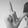
ASL letter: L